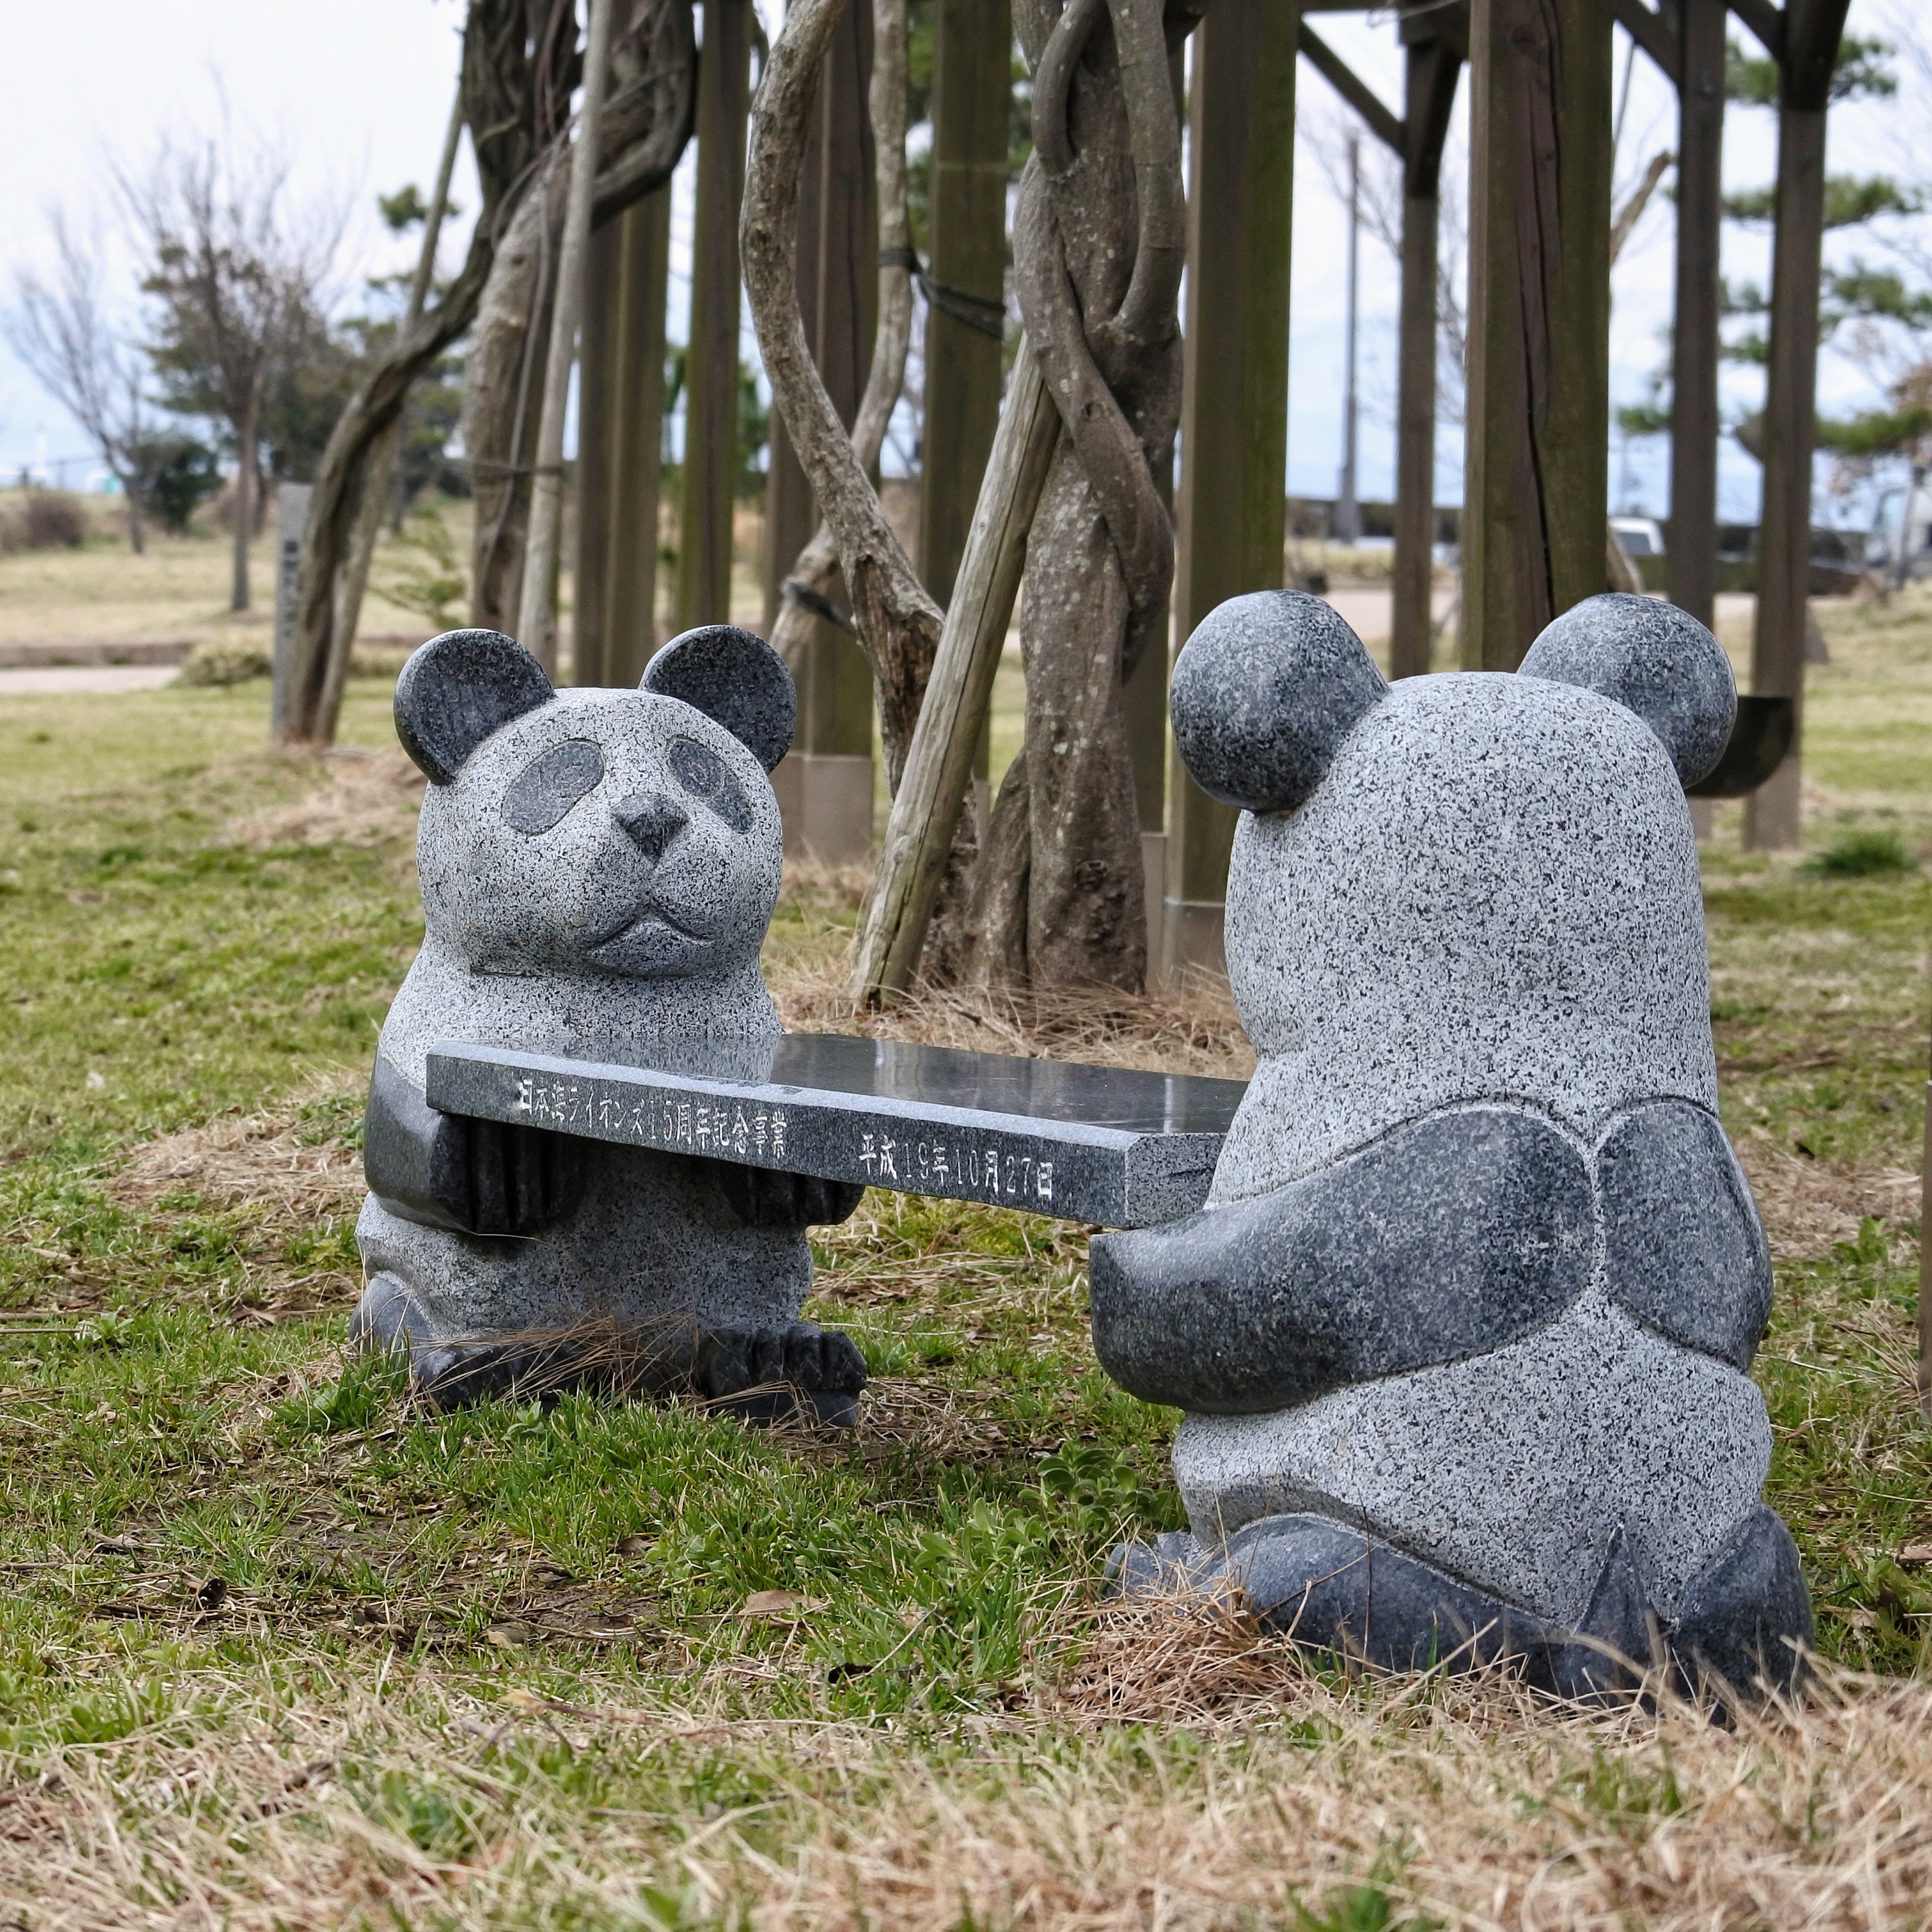
landscape, tree, wood, bench, animal, cute, walk, statue, natural, park, backyard, wild animal, panda, grave, sculpture, art, headstone, break, promenade, yard, sit down